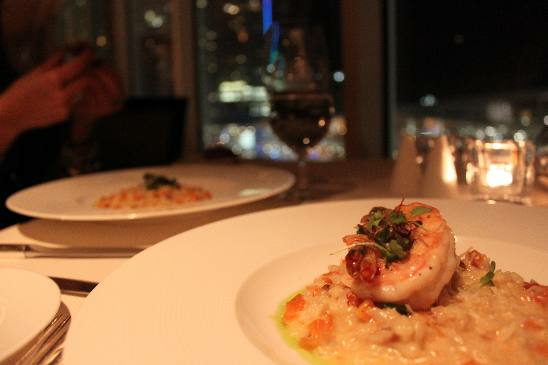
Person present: No